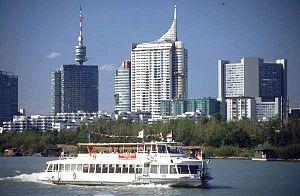
Autriche, Vienne, Danube Slovenčina: Dunaj Slovenščina: Donava